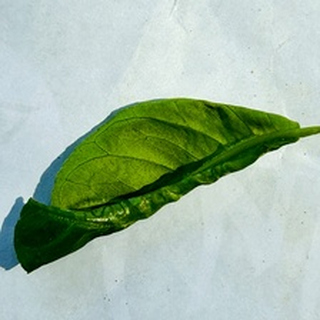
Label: lemon_curl_virus